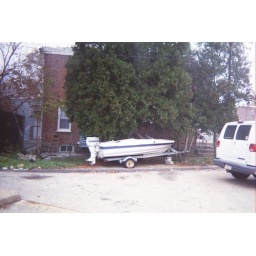
boat by a tree and van